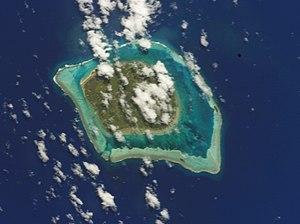
Image NASA de Tubuai (Archipel des Iles Australes, Polynésie Française) Ocean Pacífique Sud
Tubuai est une île volcanique située dans le groupe des îles Australes en Polynésie française, dont elle est le chef-lieu, ainsi que de la commune de Tubuai.
La mutinerie du Bounty eut lieu à bord du HMS Bounty, un trois-mâts de la Royal Navy, le 28 avril 1789 dans le Pacifique Sud. Les marins mécontents, menés par le second capitaine Fletcher Christian, prirent le contrôle du navire et abandonnèrent à la dérive sur une chaloupe le capitaine William Bligh et 18 marins qui lui étaient restés loyaux. Les mutins s'installèrent ensuite à Tahiti ou sur l'île Pitcairn tandis que la chaloupe de Bligh réalisa une traversée de plus de 3 500 milles marins jusqu'aux Indes orientales hollandaises.